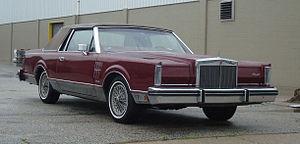
La Lincoln Continental est une automobile de la division Lincoln de Ford. Il y en a eu 10 générations différentes, du tout-début des années 1940 aux années 2020. Ses trois premières génération ont représenté l'optimum du luxe chez Ford, jusqu'au début des années 1980, où elle a été remplacée dans ce rôle par la Lincoln Town Car. La Continental est alors devenue une simple berline, adoptant même la plate-forme de la Ford Taurus en 1988. Sa production a cessé en 2002, date à laquelle elle a été remplacée par la Lincoln LS.